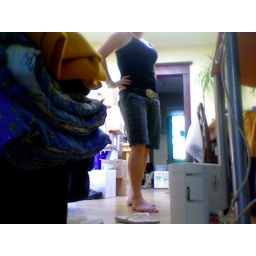
You can't really see the mountain of boxes in this one... I shall take another....